Dust astronomy

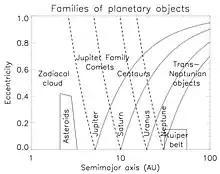
Giant Planets and families of planetary objects and interplanetary dust. Between the dashed and dotted lines connected to a planet is the scattering zone of that planet

Venus, Earth, and Mars display signs of ancient or current volcanism. All these planets have a solid crust and a fluid mantle that is heated by internal heat from the planet's formation and the decay of radioactive isotopes. The most explosive volcanic eruptions observed on Earth have plumes of gas and ash up to 40 km height; but no volcanic dust escapes the atmosphere or even the gravitational attraction (Hill sphere) of the Earth. Similar conclusions can be drawn for the suspected active volcanism on Venus.